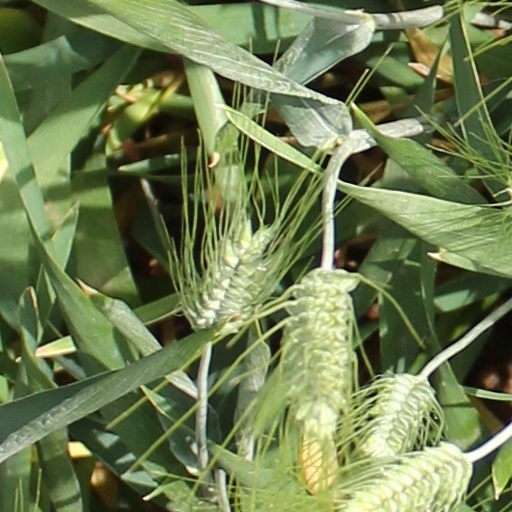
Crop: wheat